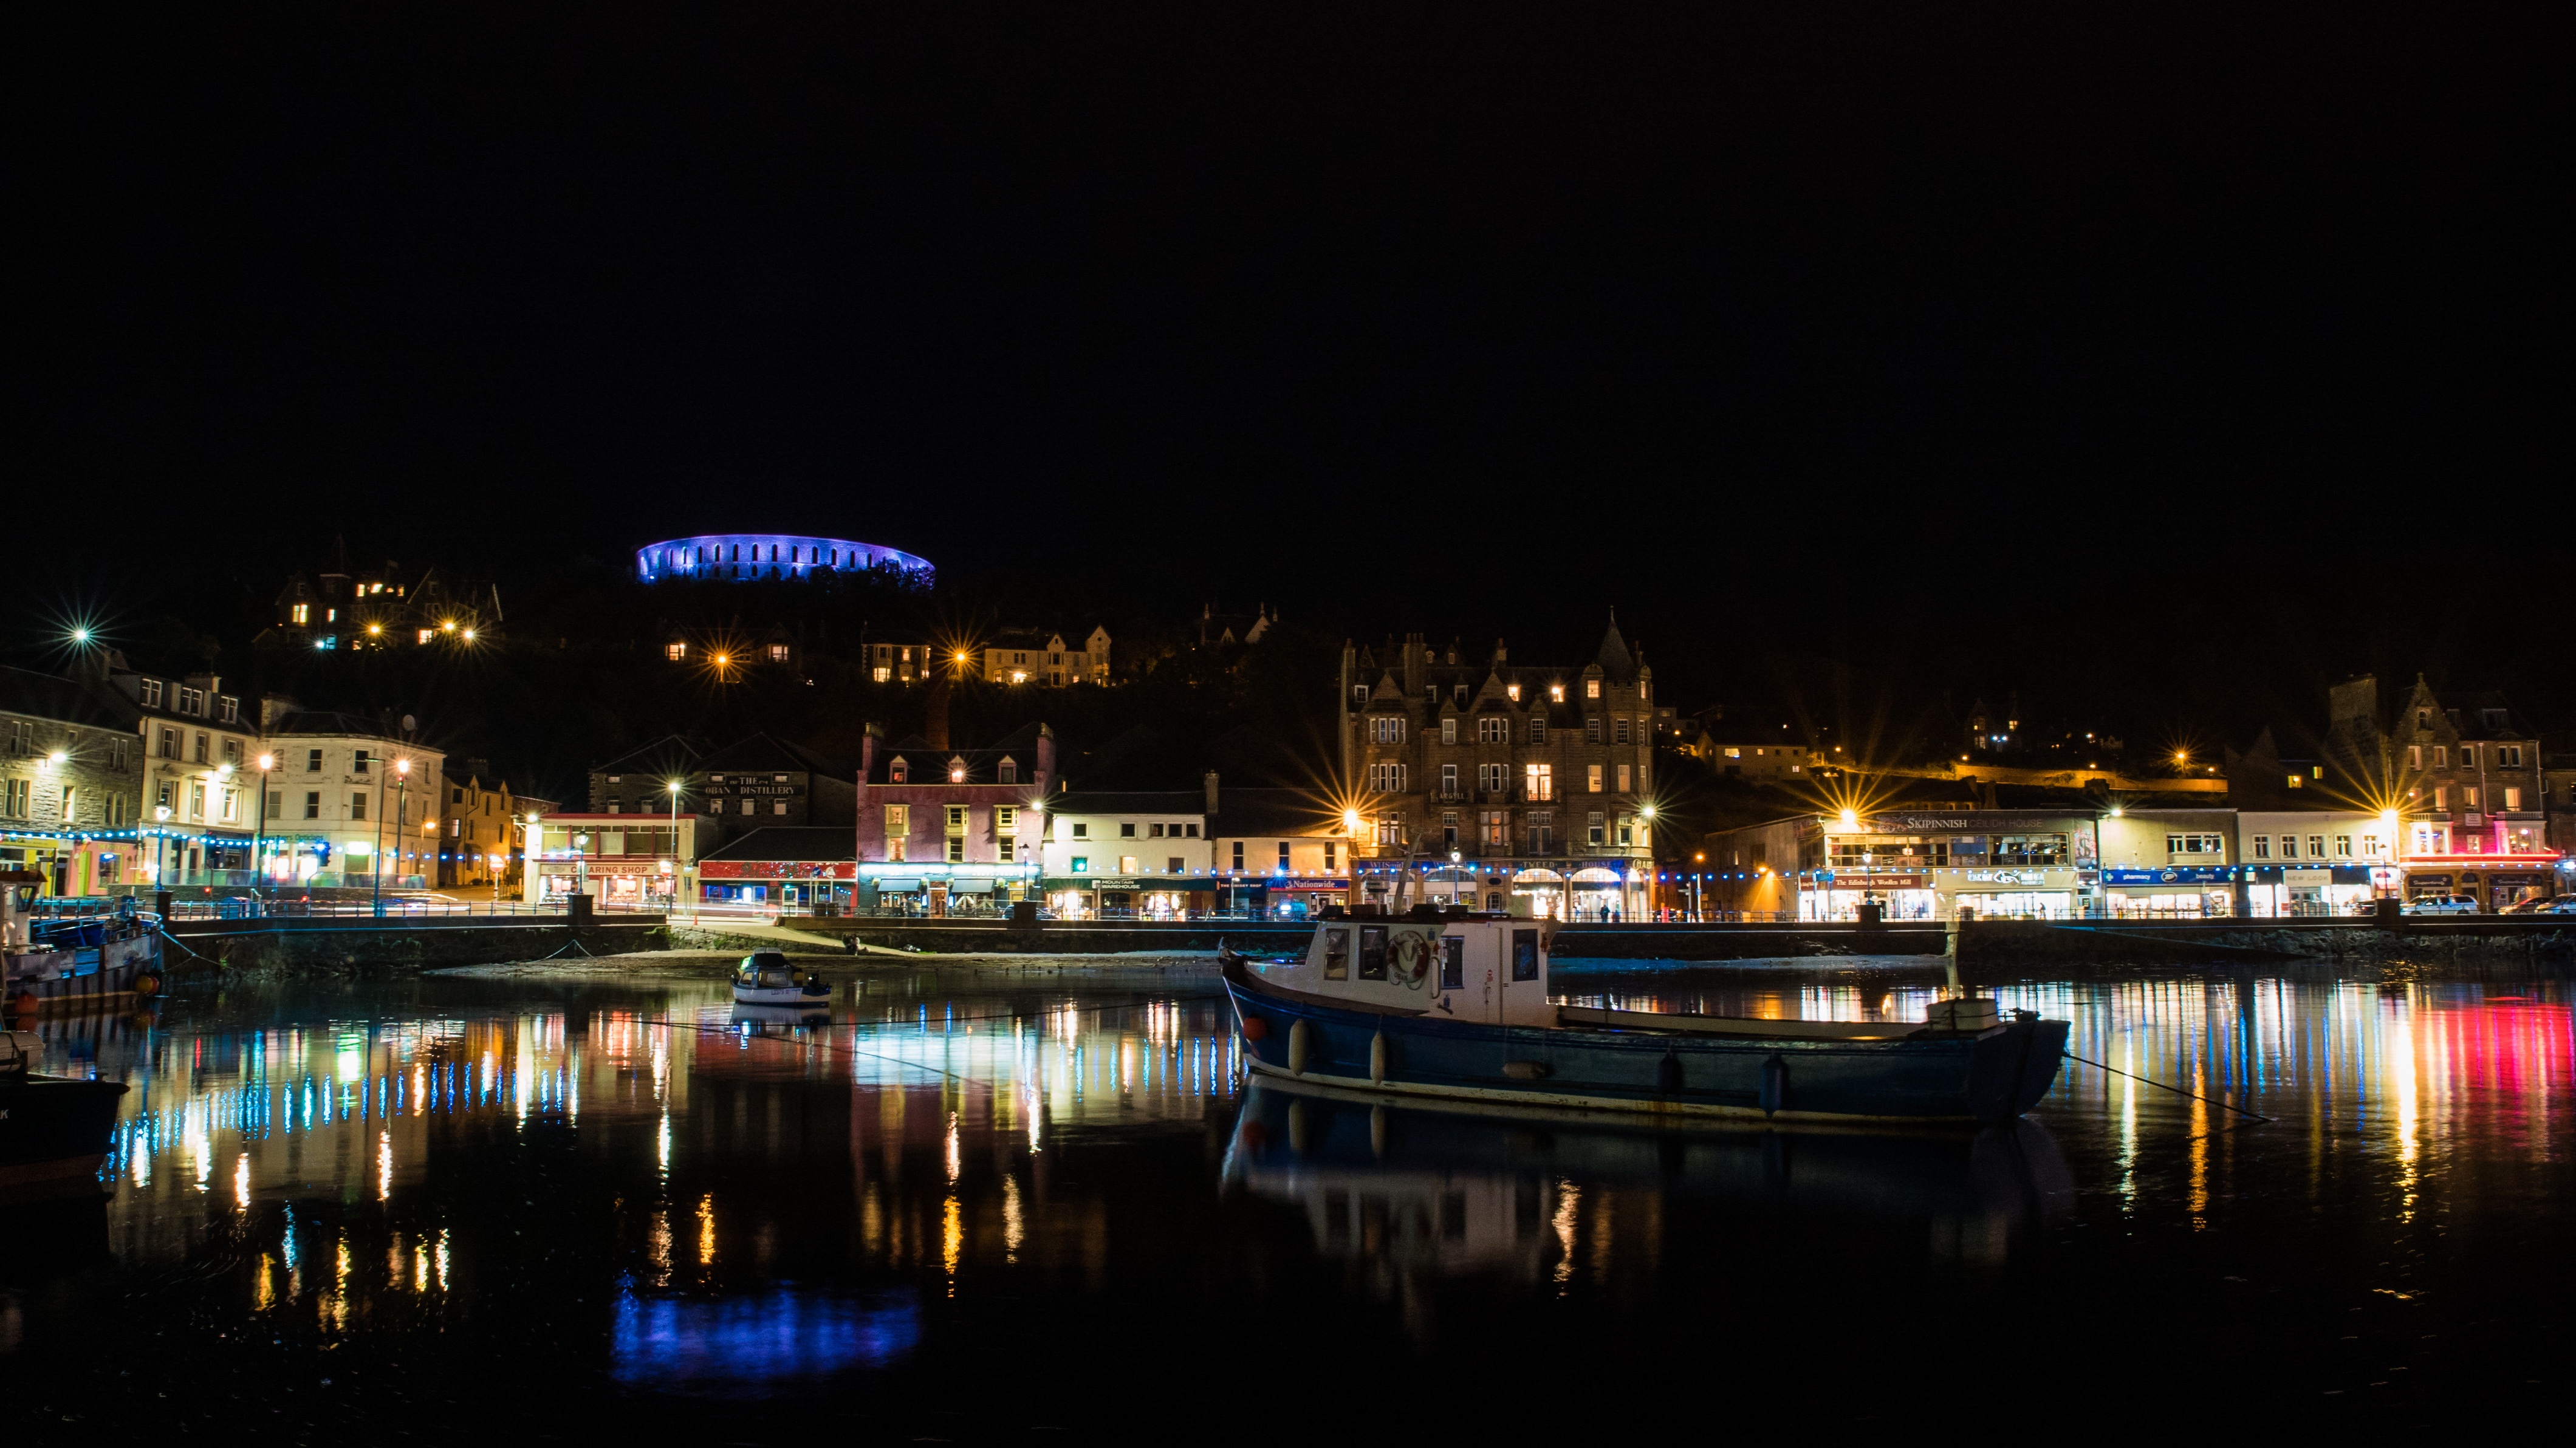
water, dock, light, architecture, boat, street, night, town, building, urban, cityscape, travel, dusk, evening, reflection, vehicle, landmark, marina, waterfront, tourism, waterway, scene, city night, oban